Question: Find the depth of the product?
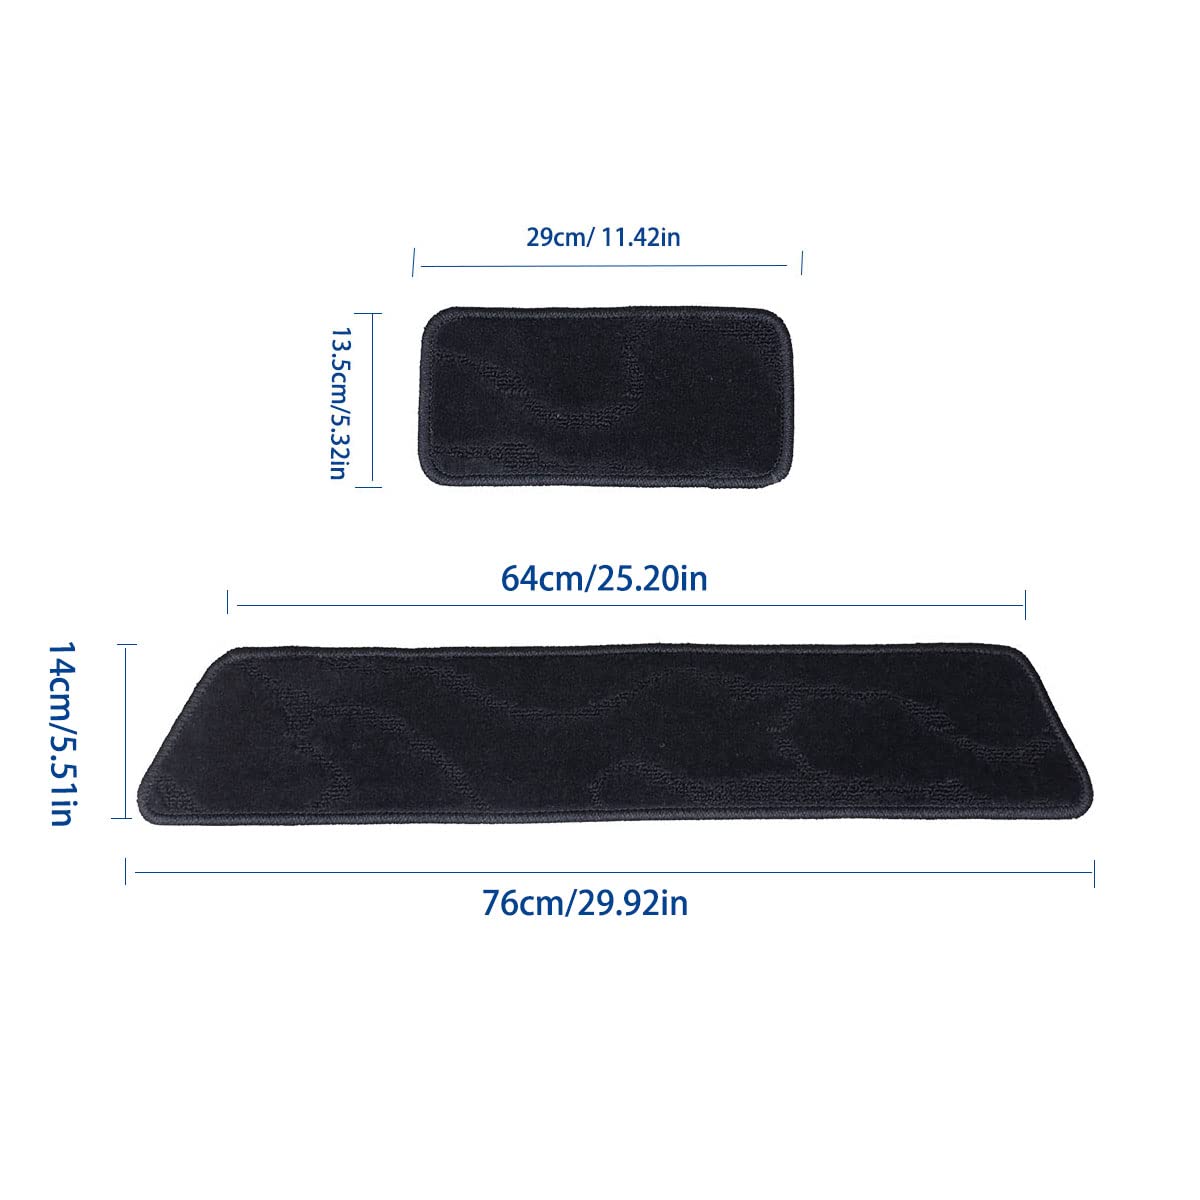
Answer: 64.0 centimetre